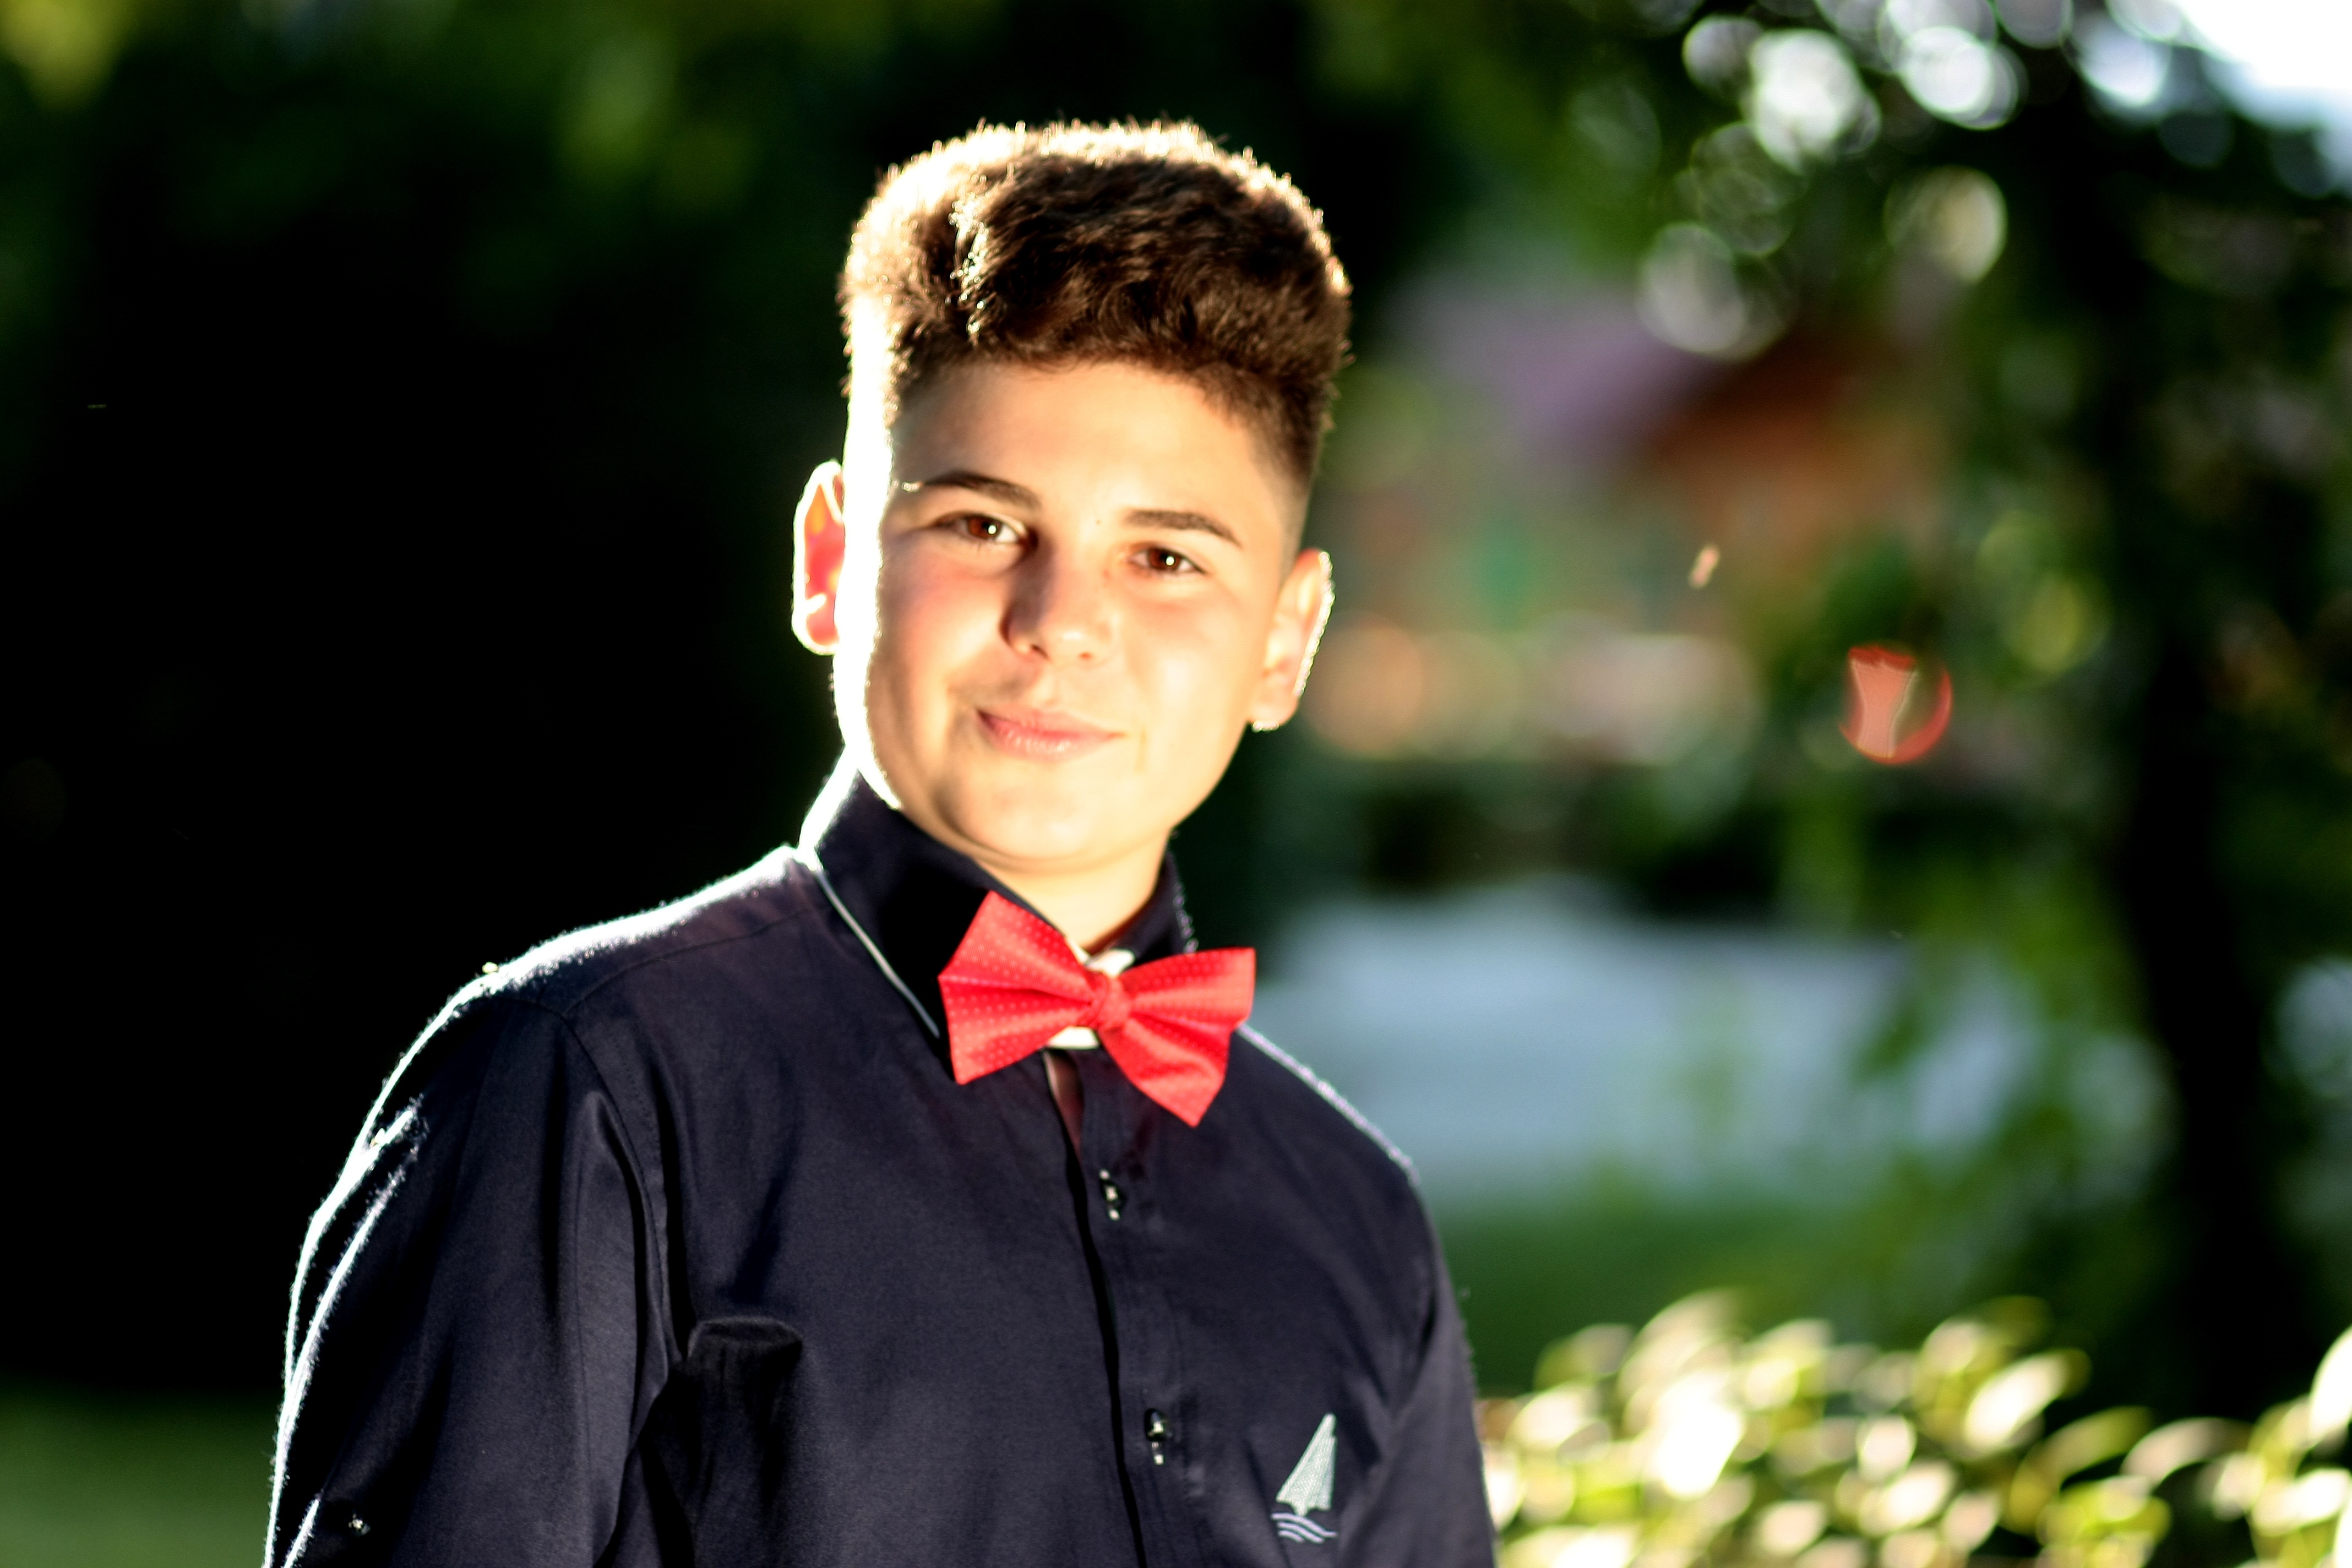
man, person, male, portrait, young, groom, smile, bow tie, ceremony, bath, sympathetic, portrait photography